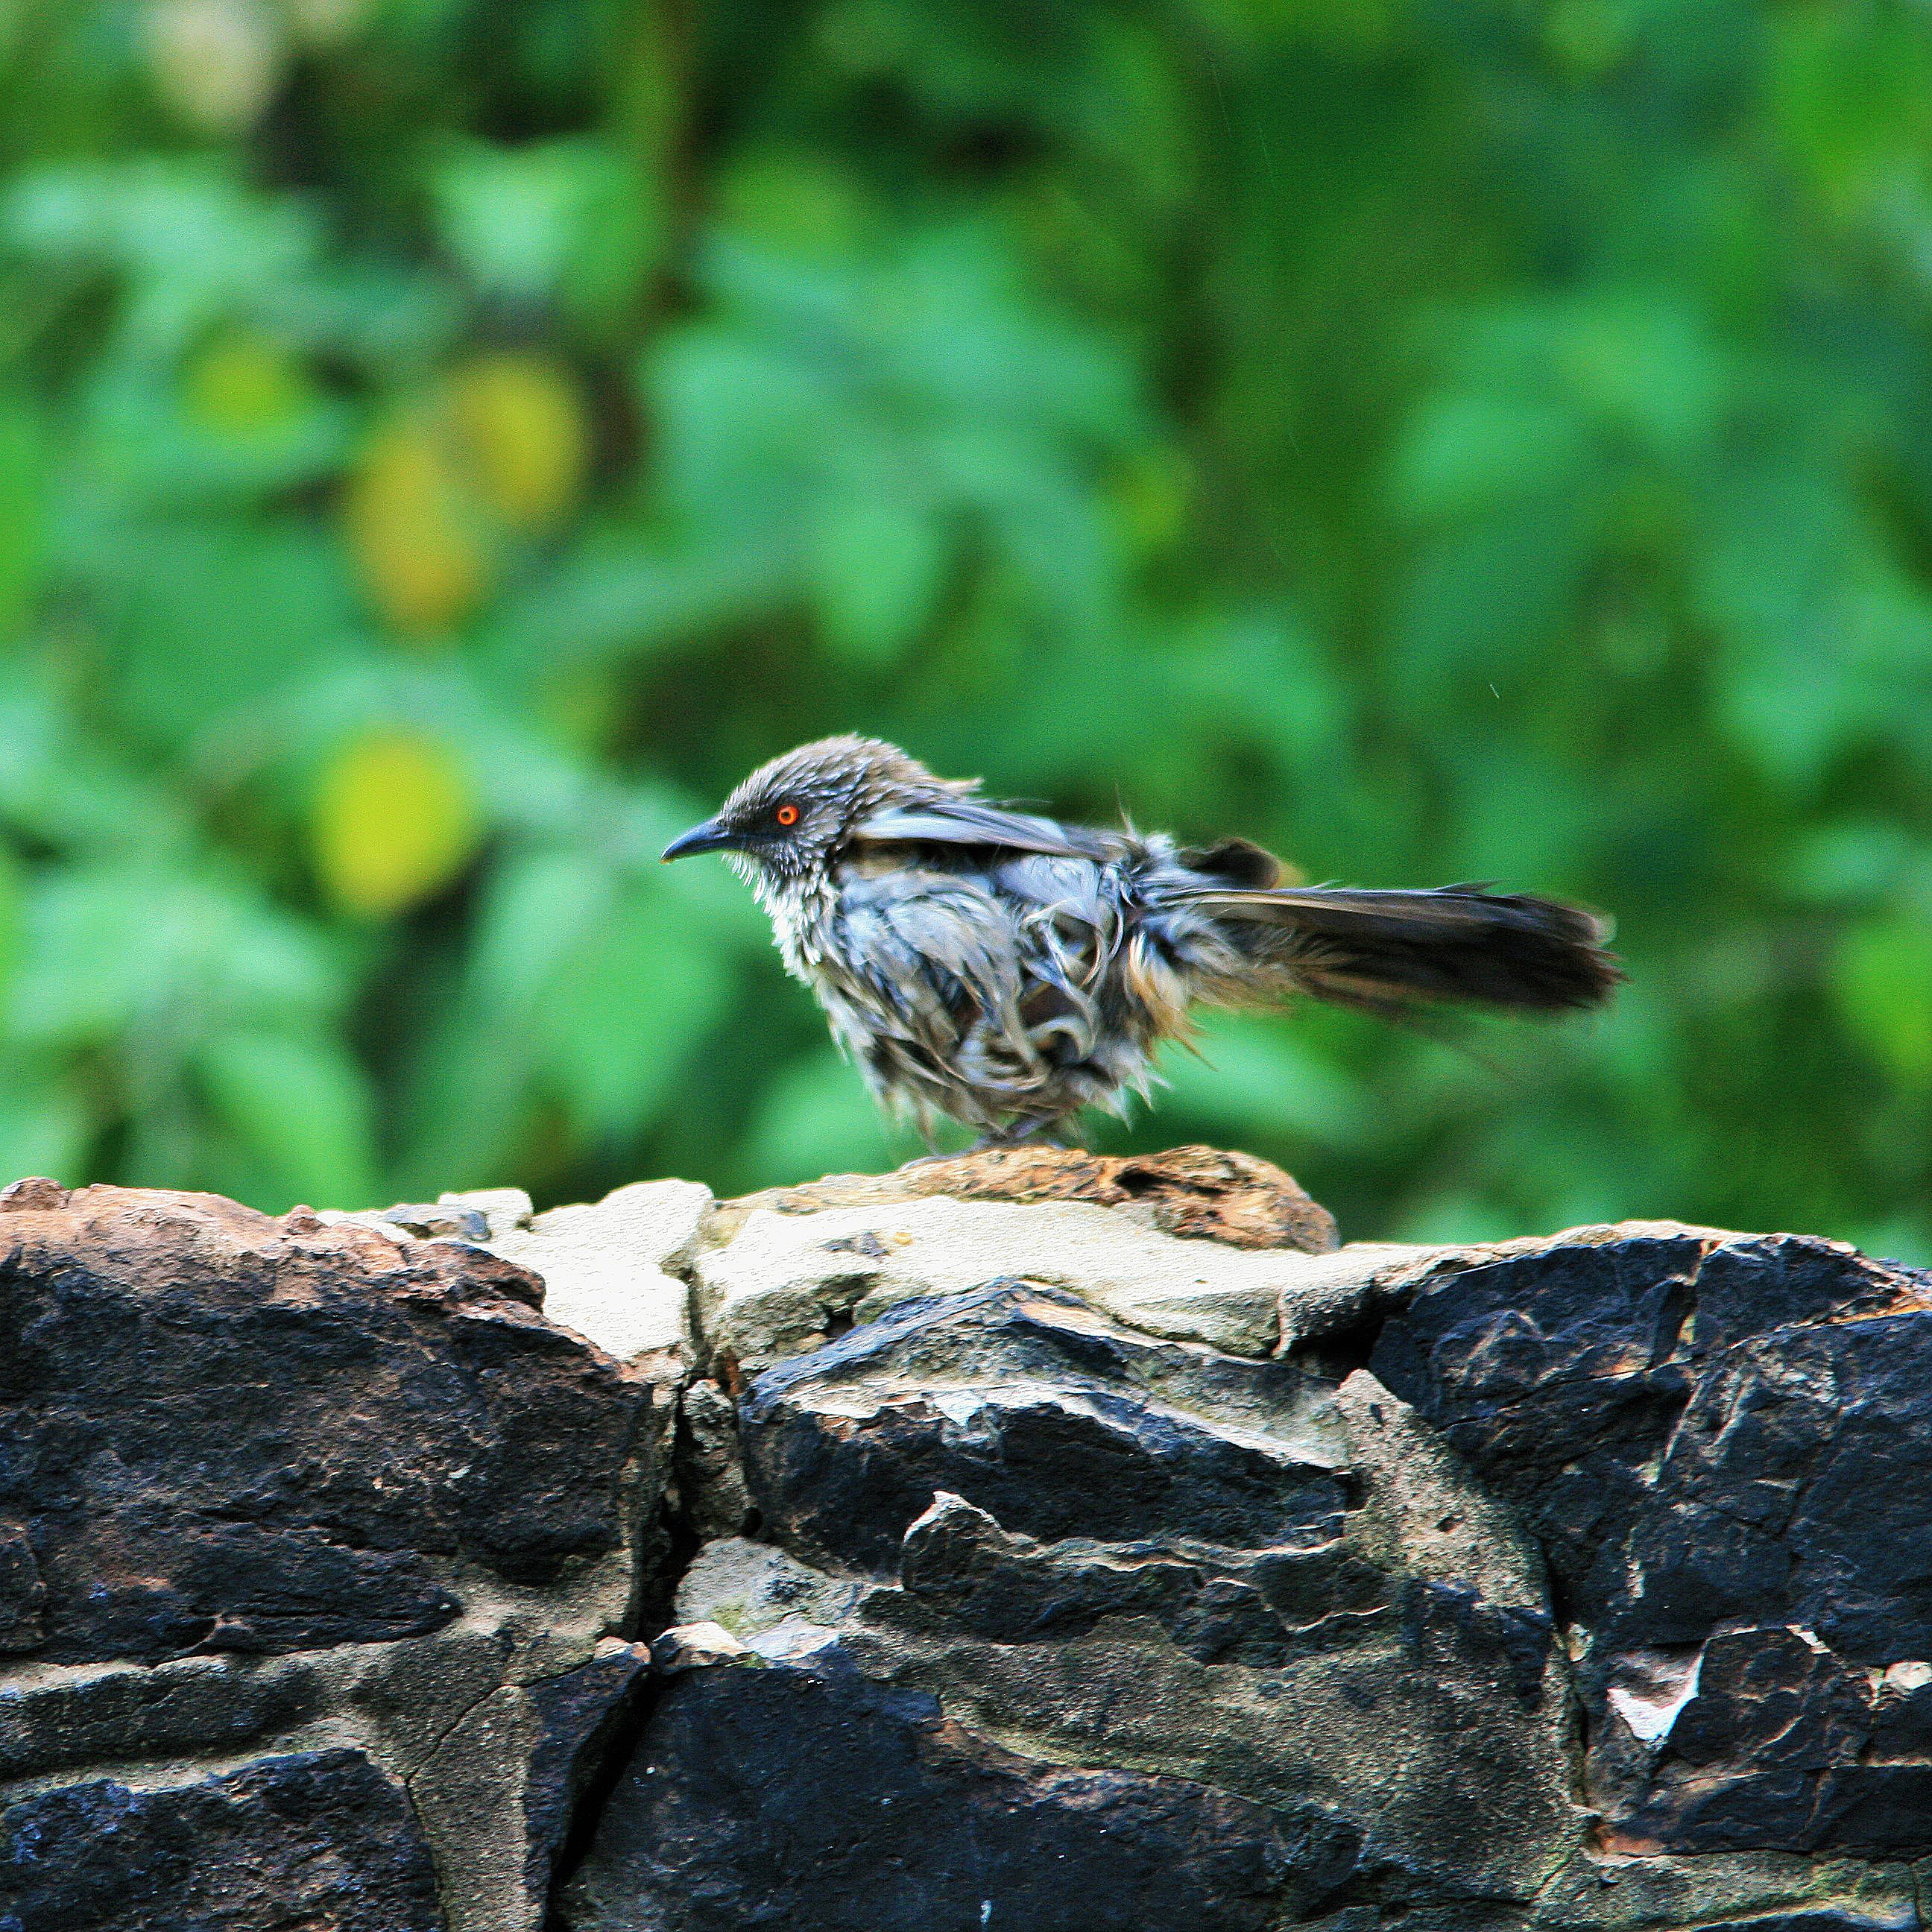
nature, bird, sun, wet, wildlife, beak, small, fauna, feathers, vertebrate, sparrow, damp, shaking, perching bird, fluffing